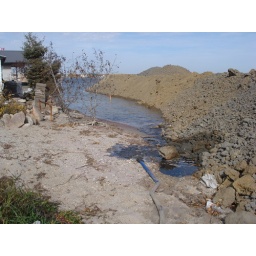
The end of our water pump hose. The berm in front of the beach (east berm) is being constucted.